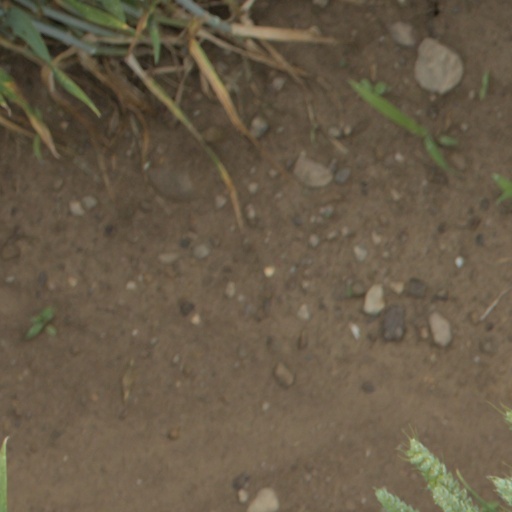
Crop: wheat